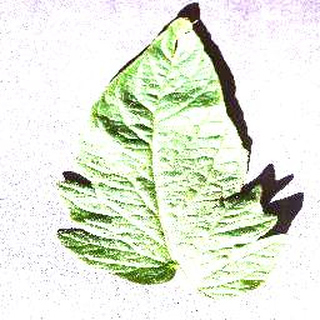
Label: healthy_tomato